Thalattosaurus

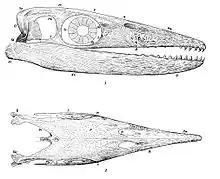
Original reconstruction of "T. alexandrae" skull by Merriam in 1905 incorrectly portraying a straight snout

Originally illustrated by Merriam in 1905, his reconstruction of the skull of "T. alexandrae" portrayed the rostrum as being straight and showed six conical, striated teeth on the premaxilla. This reconstruction has since been used in various books and published journals but is not accurate and has been corrected after Nicholls published on the subject in 1999. The premaxilla of the type specimen of "T. alexandrae" is distinctly curved. The three "teeth" previously illustrated are not teeth at all, but more like bony extensions of the premaxilla-"pseudodont" teeth similar to those found in "T. borealis". This pseudodont dentition possibly suggests a possibility of a beak being present, similar to turtles and birds.